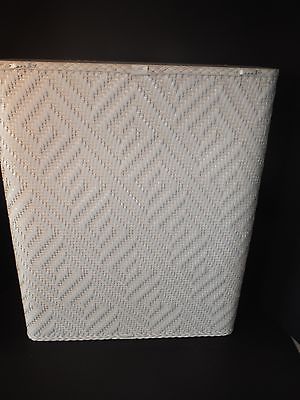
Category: cabinet